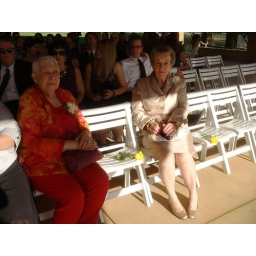
yellow roses on empty chairs in memory of:Charles Salkowski deceaed 1/6/09,Skip Sandretti also deceased